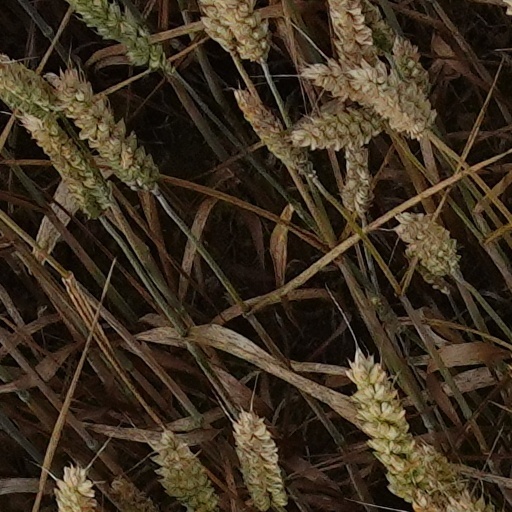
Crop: wheat